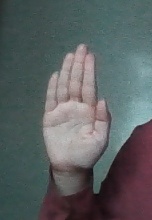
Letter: seen